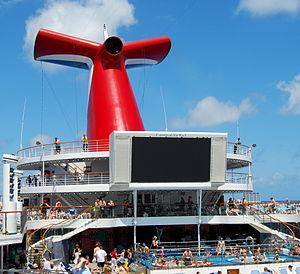
Le Carnival Victory est un bateau de croisière appartenant à la compagnie de croisière Carnival Cruise Lines.